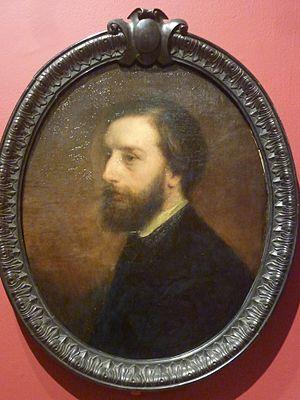
Louis-Gustave Ricard, né le 1ᵉʳ septembre 1823 à Marseille et mort le 23 janvier 1873 à Paris, est un peintre français.